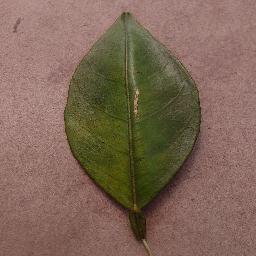
Label: Orange___Haunglongbing_(Citrus_greening)